The Kiyosu Conference

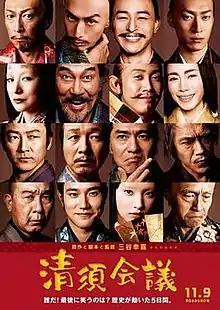
Poster

is a 2013 Japanese period comedy film directed by Kōki Mitani.